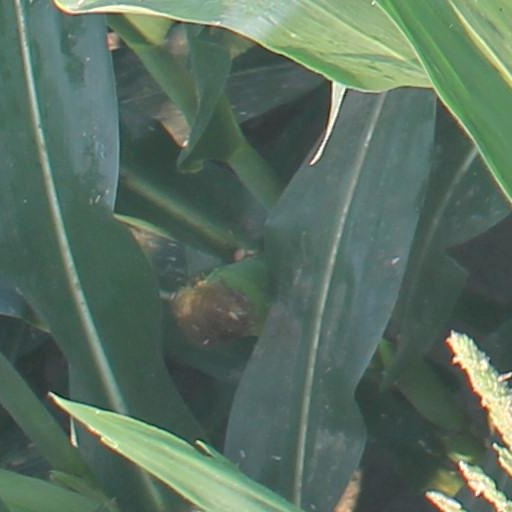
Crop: maize; corn